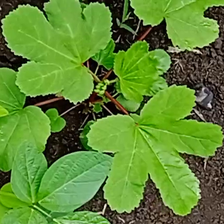
Weed species: Little_Mallow(Malva parviflora)